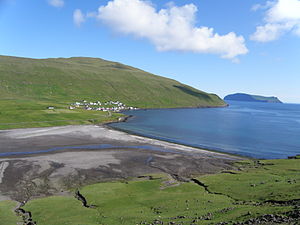
Sleppið Grindini 2015 / Hændelsesforløb / August 2015 / To strandede døglinger slagtet i Sandvík
Sandvík. To døglinger strandede i Sigmundargjógv, som er inde i selve bygden.
Sandvík er den nordligste bygd på øen Suðuroy (Suderø) på Færøerne. Indbyggertallet er ca. 100. Den lille ø som ses på billedet er Stóra Dímun. Billedet er taget i nærheden af tunnellen til Hvalba.
Sleppið Grindini 2015 var en kampagne, som Sea Shepherd Conservation Society førte på Færøerne i perioden fra 15. juni 2015 til starten af oktober 2015. Formålet med aktionen var at standse grindefangst på Færøerne dels ved at dokumentere fangsten ved at tage billeder og video, hvilket senere kunne bruges til dokumentarfilm, der formodentlig kunne skade færøsk og dansk turisme. Dette ville lægge større pres på danske og færøske myndigheder. I 2014 førte organisationen en lignende kampagne på Færøerne, den kaldtes GrindStop 2014 og varede fra ca. 15. juni 2014 til 1. oktober 2014. Aktionen i 2014 resulterede bl.a. i at Færøernes Lagting vedtog stramninger af Grindeloven, som gav politiet hjemmel til at give meget større bøder, op til 25.000 kroner pr. person og at tilbageholde folk som forstyrrede grindefangst i op til 24 timer. I 2014 gav brud på grindeloven bøder på 1000 kroner pr. person. Under aktionen i 2015 var der et meget mindre antal aktivister end året før, og de fleste af dem var til søs, mens nogle få var på land.